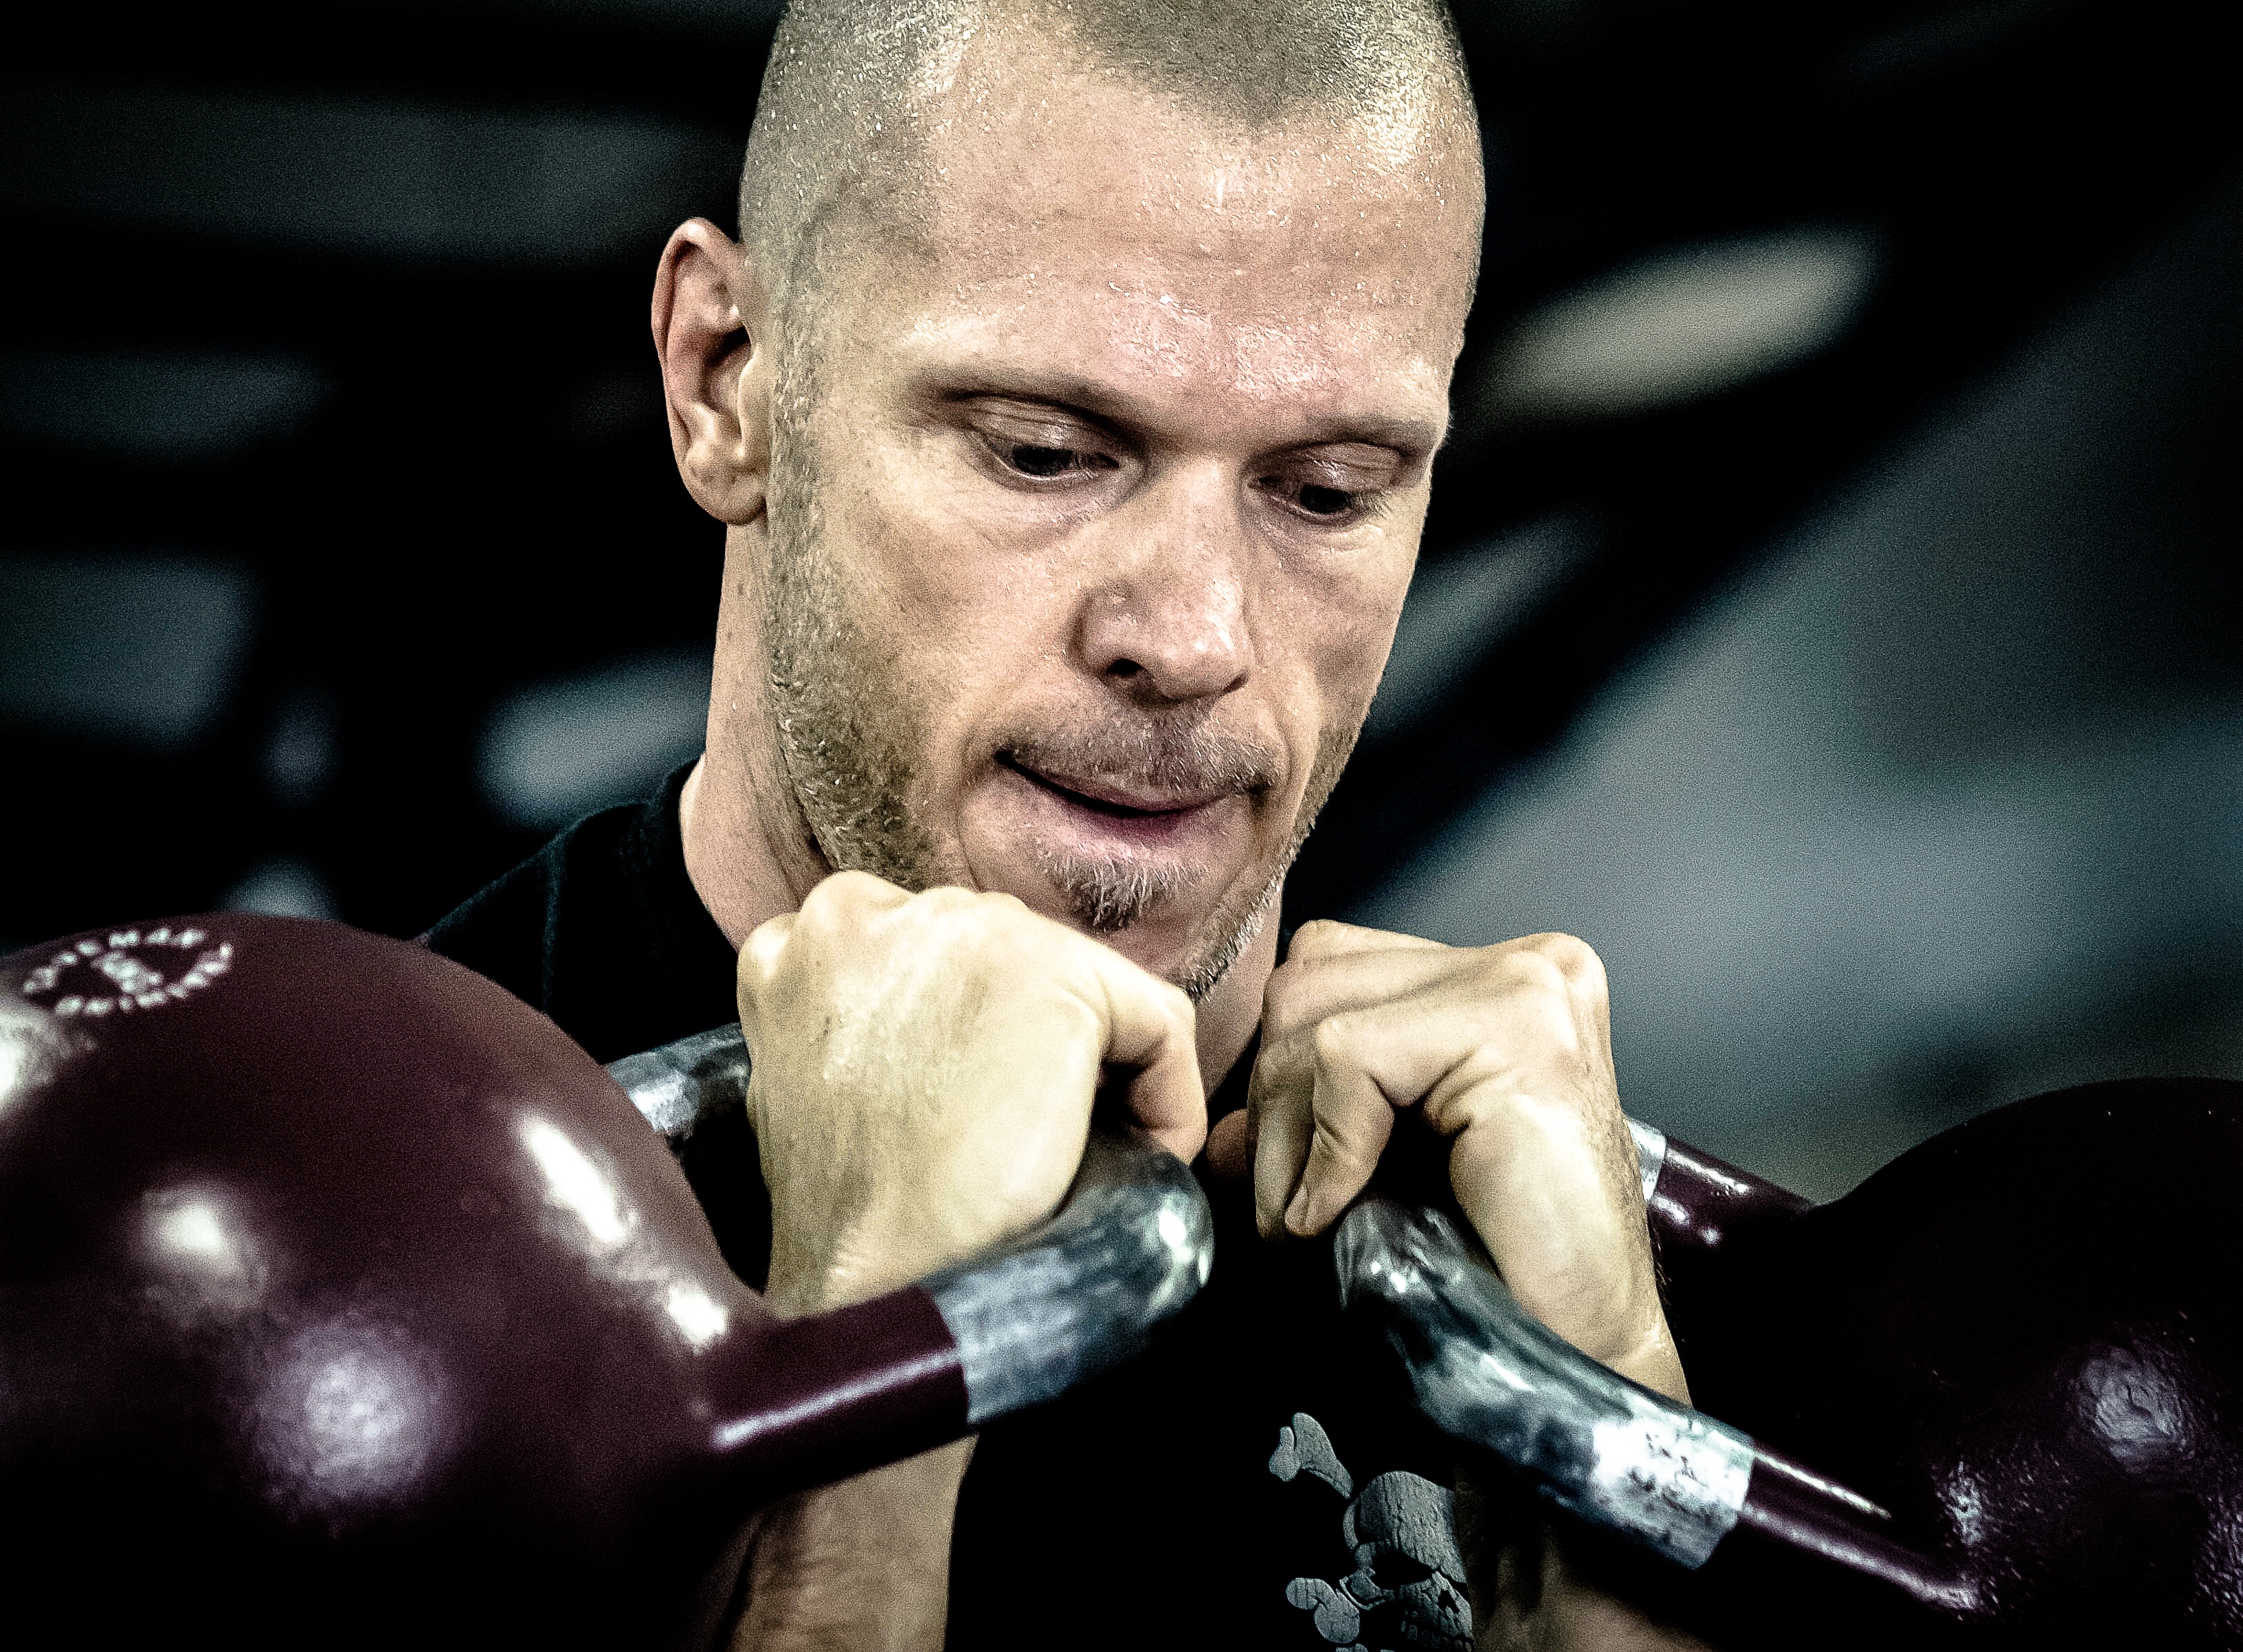
training, exercise, fitness, trainer, gym, workout, muscle, boxing, sports, exercising, fit, bodybuilding, athlete, punch, personal, personal trainer, kettlebell, crossfit, wrestler, professional boxing, cavemantraining, taco fleur, kettlebell trainer, ikff